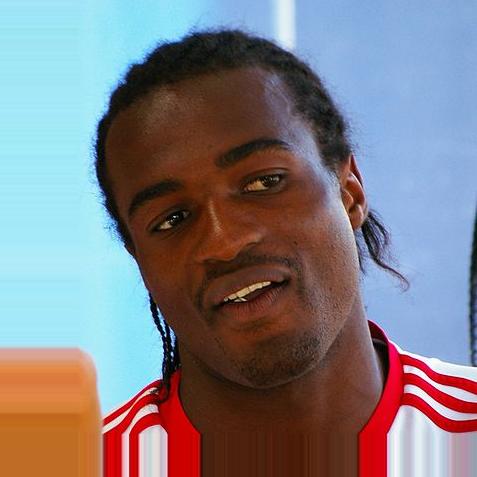
Age: 22